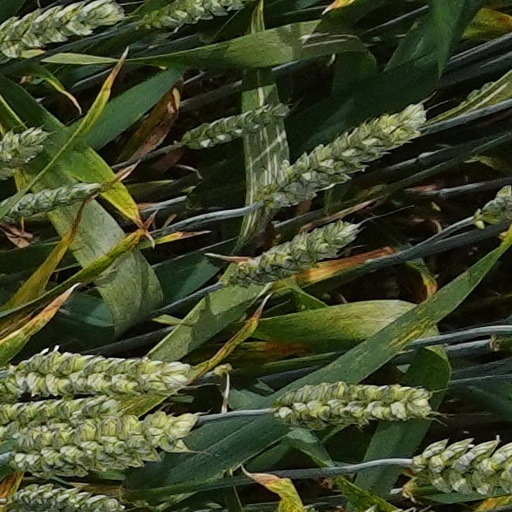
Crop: wheat